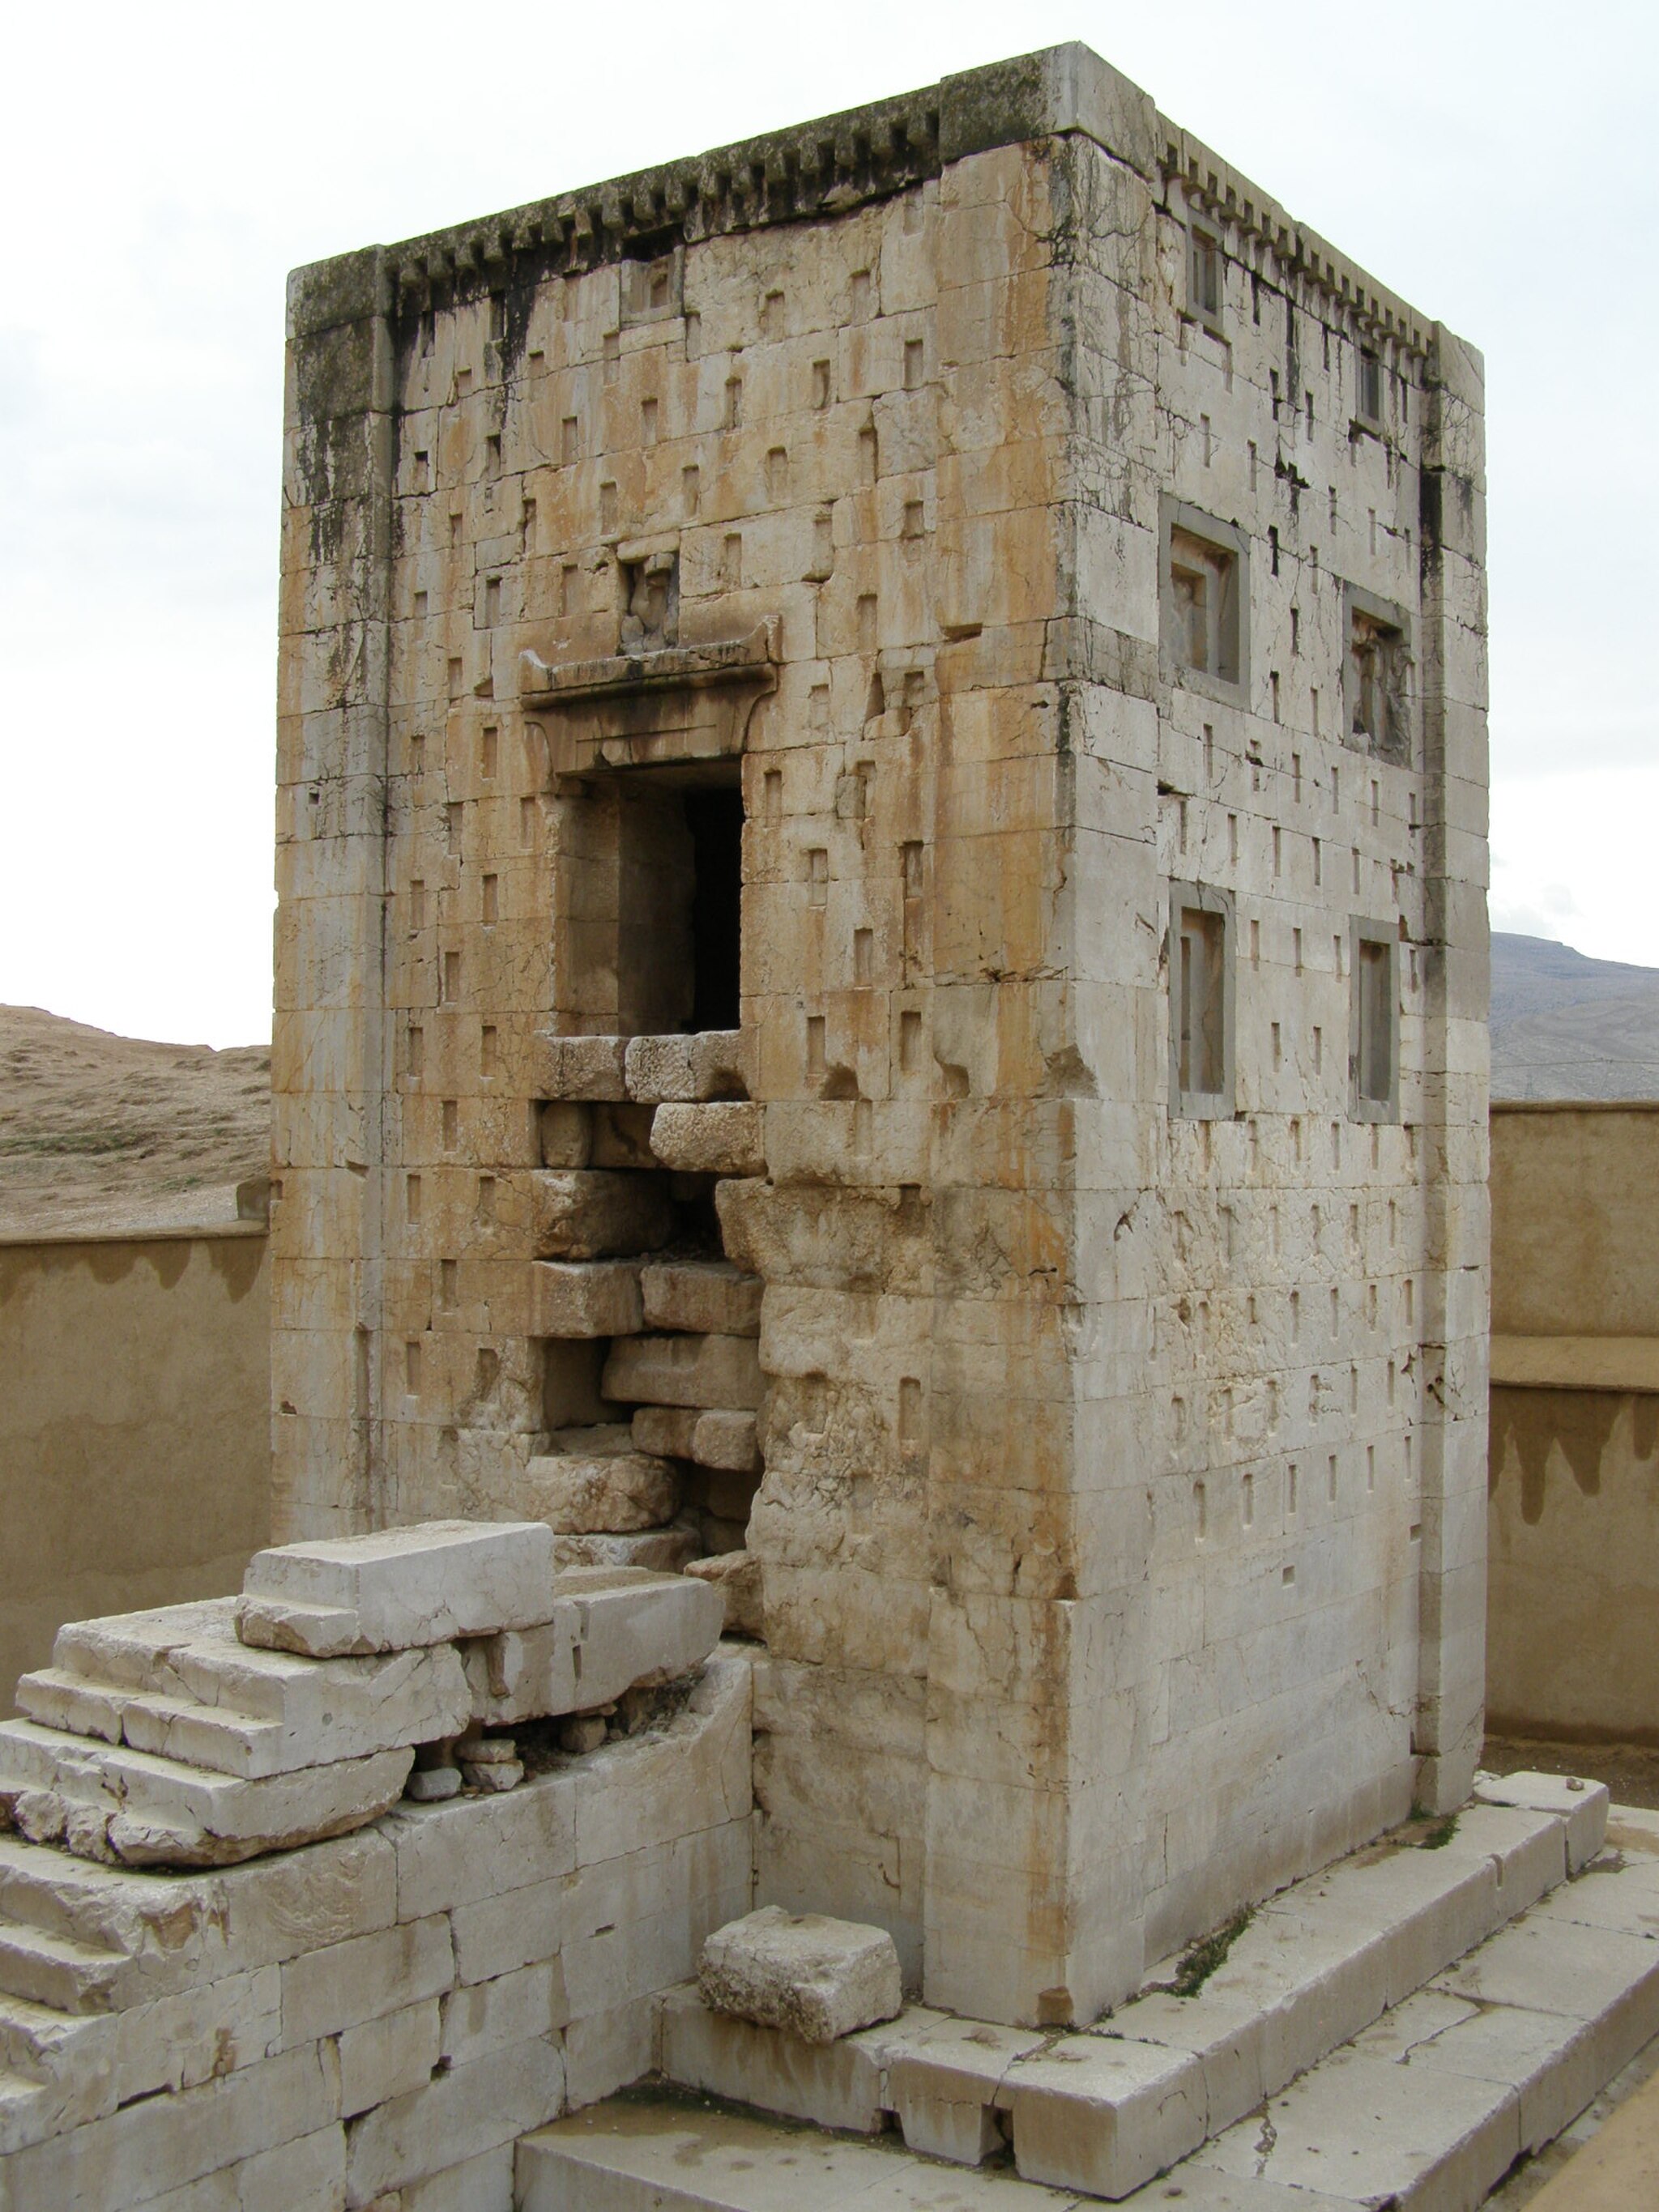
Title: Iran - Naqsh e Rajab - Kabah of Zoroaster
Description: This Zoroastrian temple located in Naqsh e Rostam near Shiraz is know as Ka'bah of Zoroaster . It was built during Archaemenid period
Date: 2009-01
Categories: GFDL, Taken with Olympus SP-510UZ, Ka'ba-ye Zartosht, CC-BY-SA-3.0,2.5,2.0,1.0, License migration redundant, Self-published work